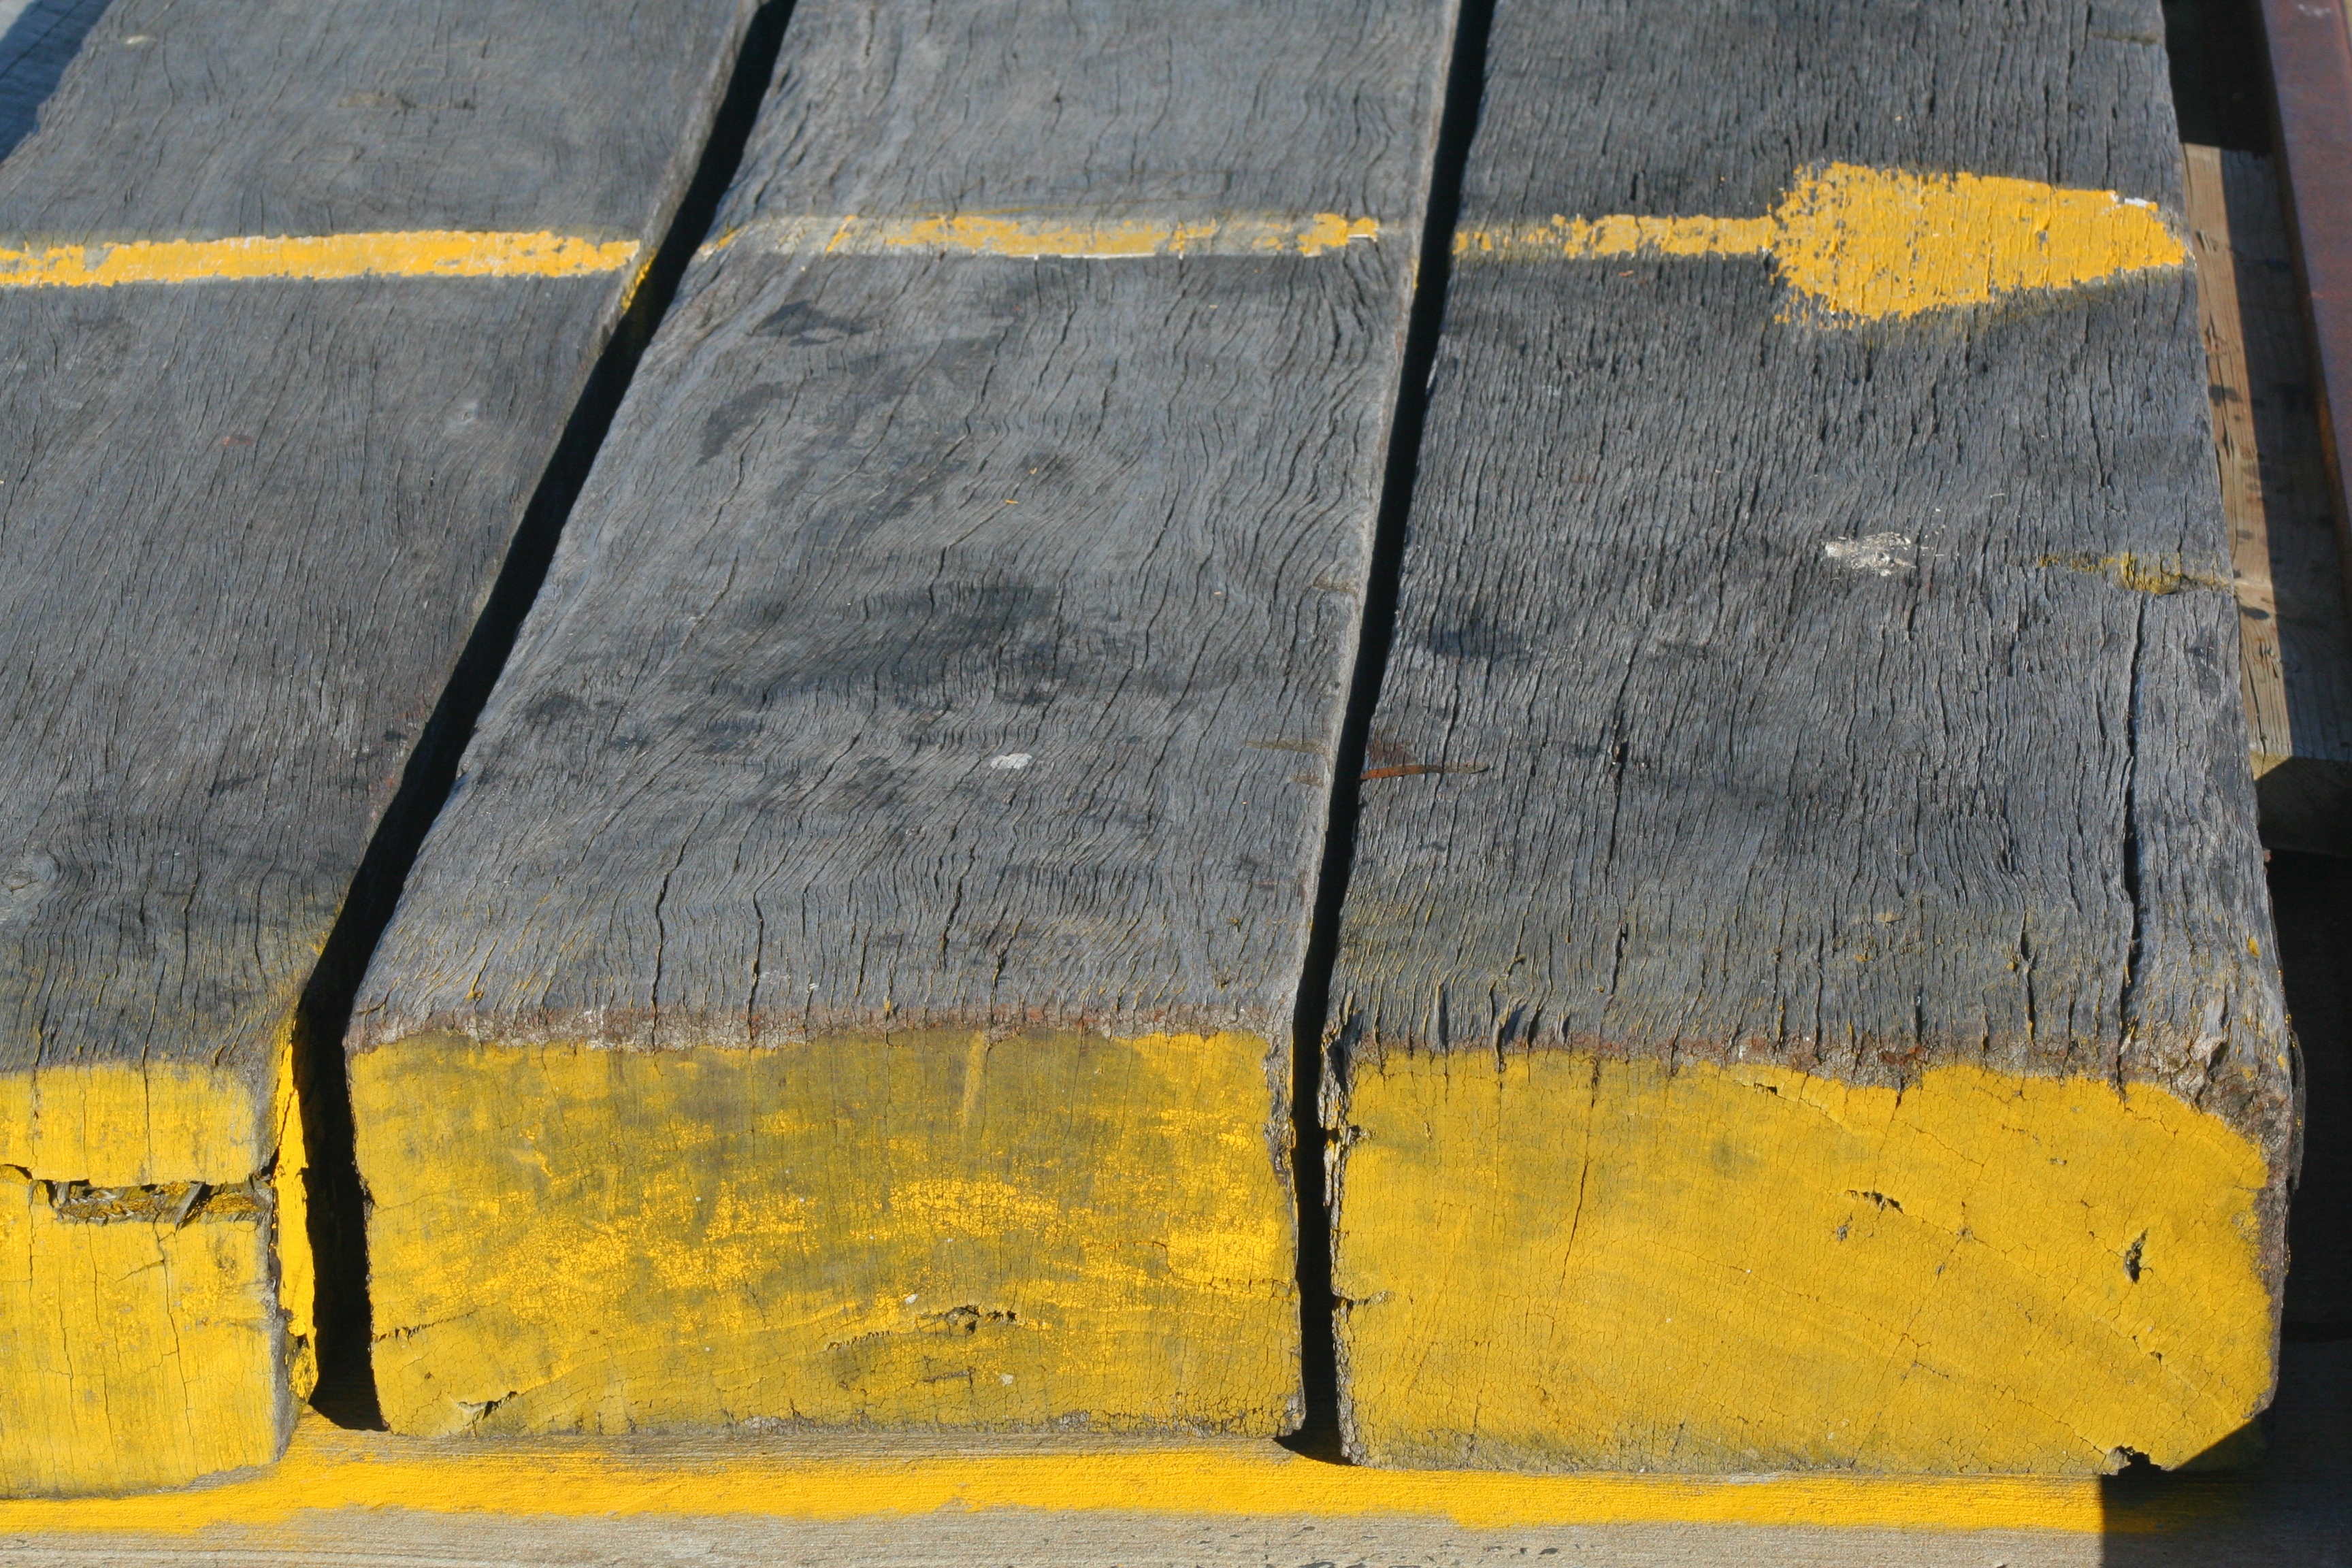
wood, texture, plank, floor, wall, asphalt, log, line, color, paint, jetty, yellow, lumber, material, concrete, hardwood, boards, wooden, angle, timber, road surface